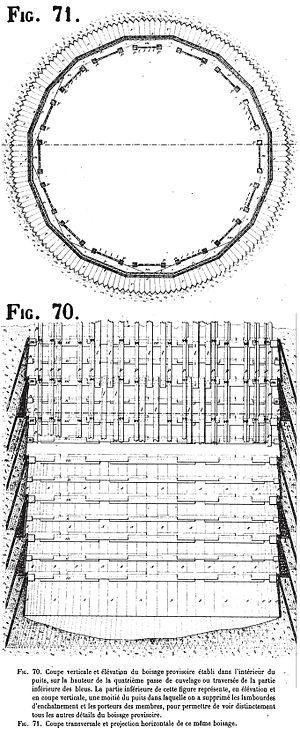
Image extraite de l'ouvrage De l'établissement des puits de mines dans les terrains ébouleux et aquifères, construction et éboulement des fosses de Marles afin d'illustrer un cuvelage typique des mines du Nord-Pas-de-Calais au XIXème siècle. L'image représente deux vues d'un cuvelage dans un puits en cours de fonçage dans la décennie de 1850. Ce genre de cuvelage pouvait parfaitement s'appliquer à des fosses comme les trois avaleresses creusées, sans succès, par la Compagnie d'Hasnon en 1839 et 1840.
La Compagnie d'Hasnon est une société de recherche de houille créée en 1837 qui exécute quelques sondages et ouvre sans succès trois fosses en 1839 et 1840 à Hasnon et Wallers, dans le bassin minier du Nord-Pas-de-Calais. Elle a également possédé 25 % de la Compagnie de Vicoigne de 1841 à 1843. En février 1843, la troisième fosse tentée est abandonnée. La Compagnie tente fin 1843 et début 1844 deux derniers sondages, mais les résultats ne sont pas probants et les activités cessent en 1845, date à laquelle la Compagnie d'Hasnon cesse d'exister. Inexploitée, la concession est par la suite reprise par la Compagnie des mines d'Anzin, qui avait déjà racheté les parts de la Compagnie de Vicoigne que possédait la Compagnie d'Hasnon en 1843, et laisse la concession en sommeil jusqu'aux alentours de 1875, date à laquelle elle tente, sans succès, d'ouvrir une fosse. Plus aucune autre exploration n'a ensuite eu lieu sur la concession d'Hasnon.